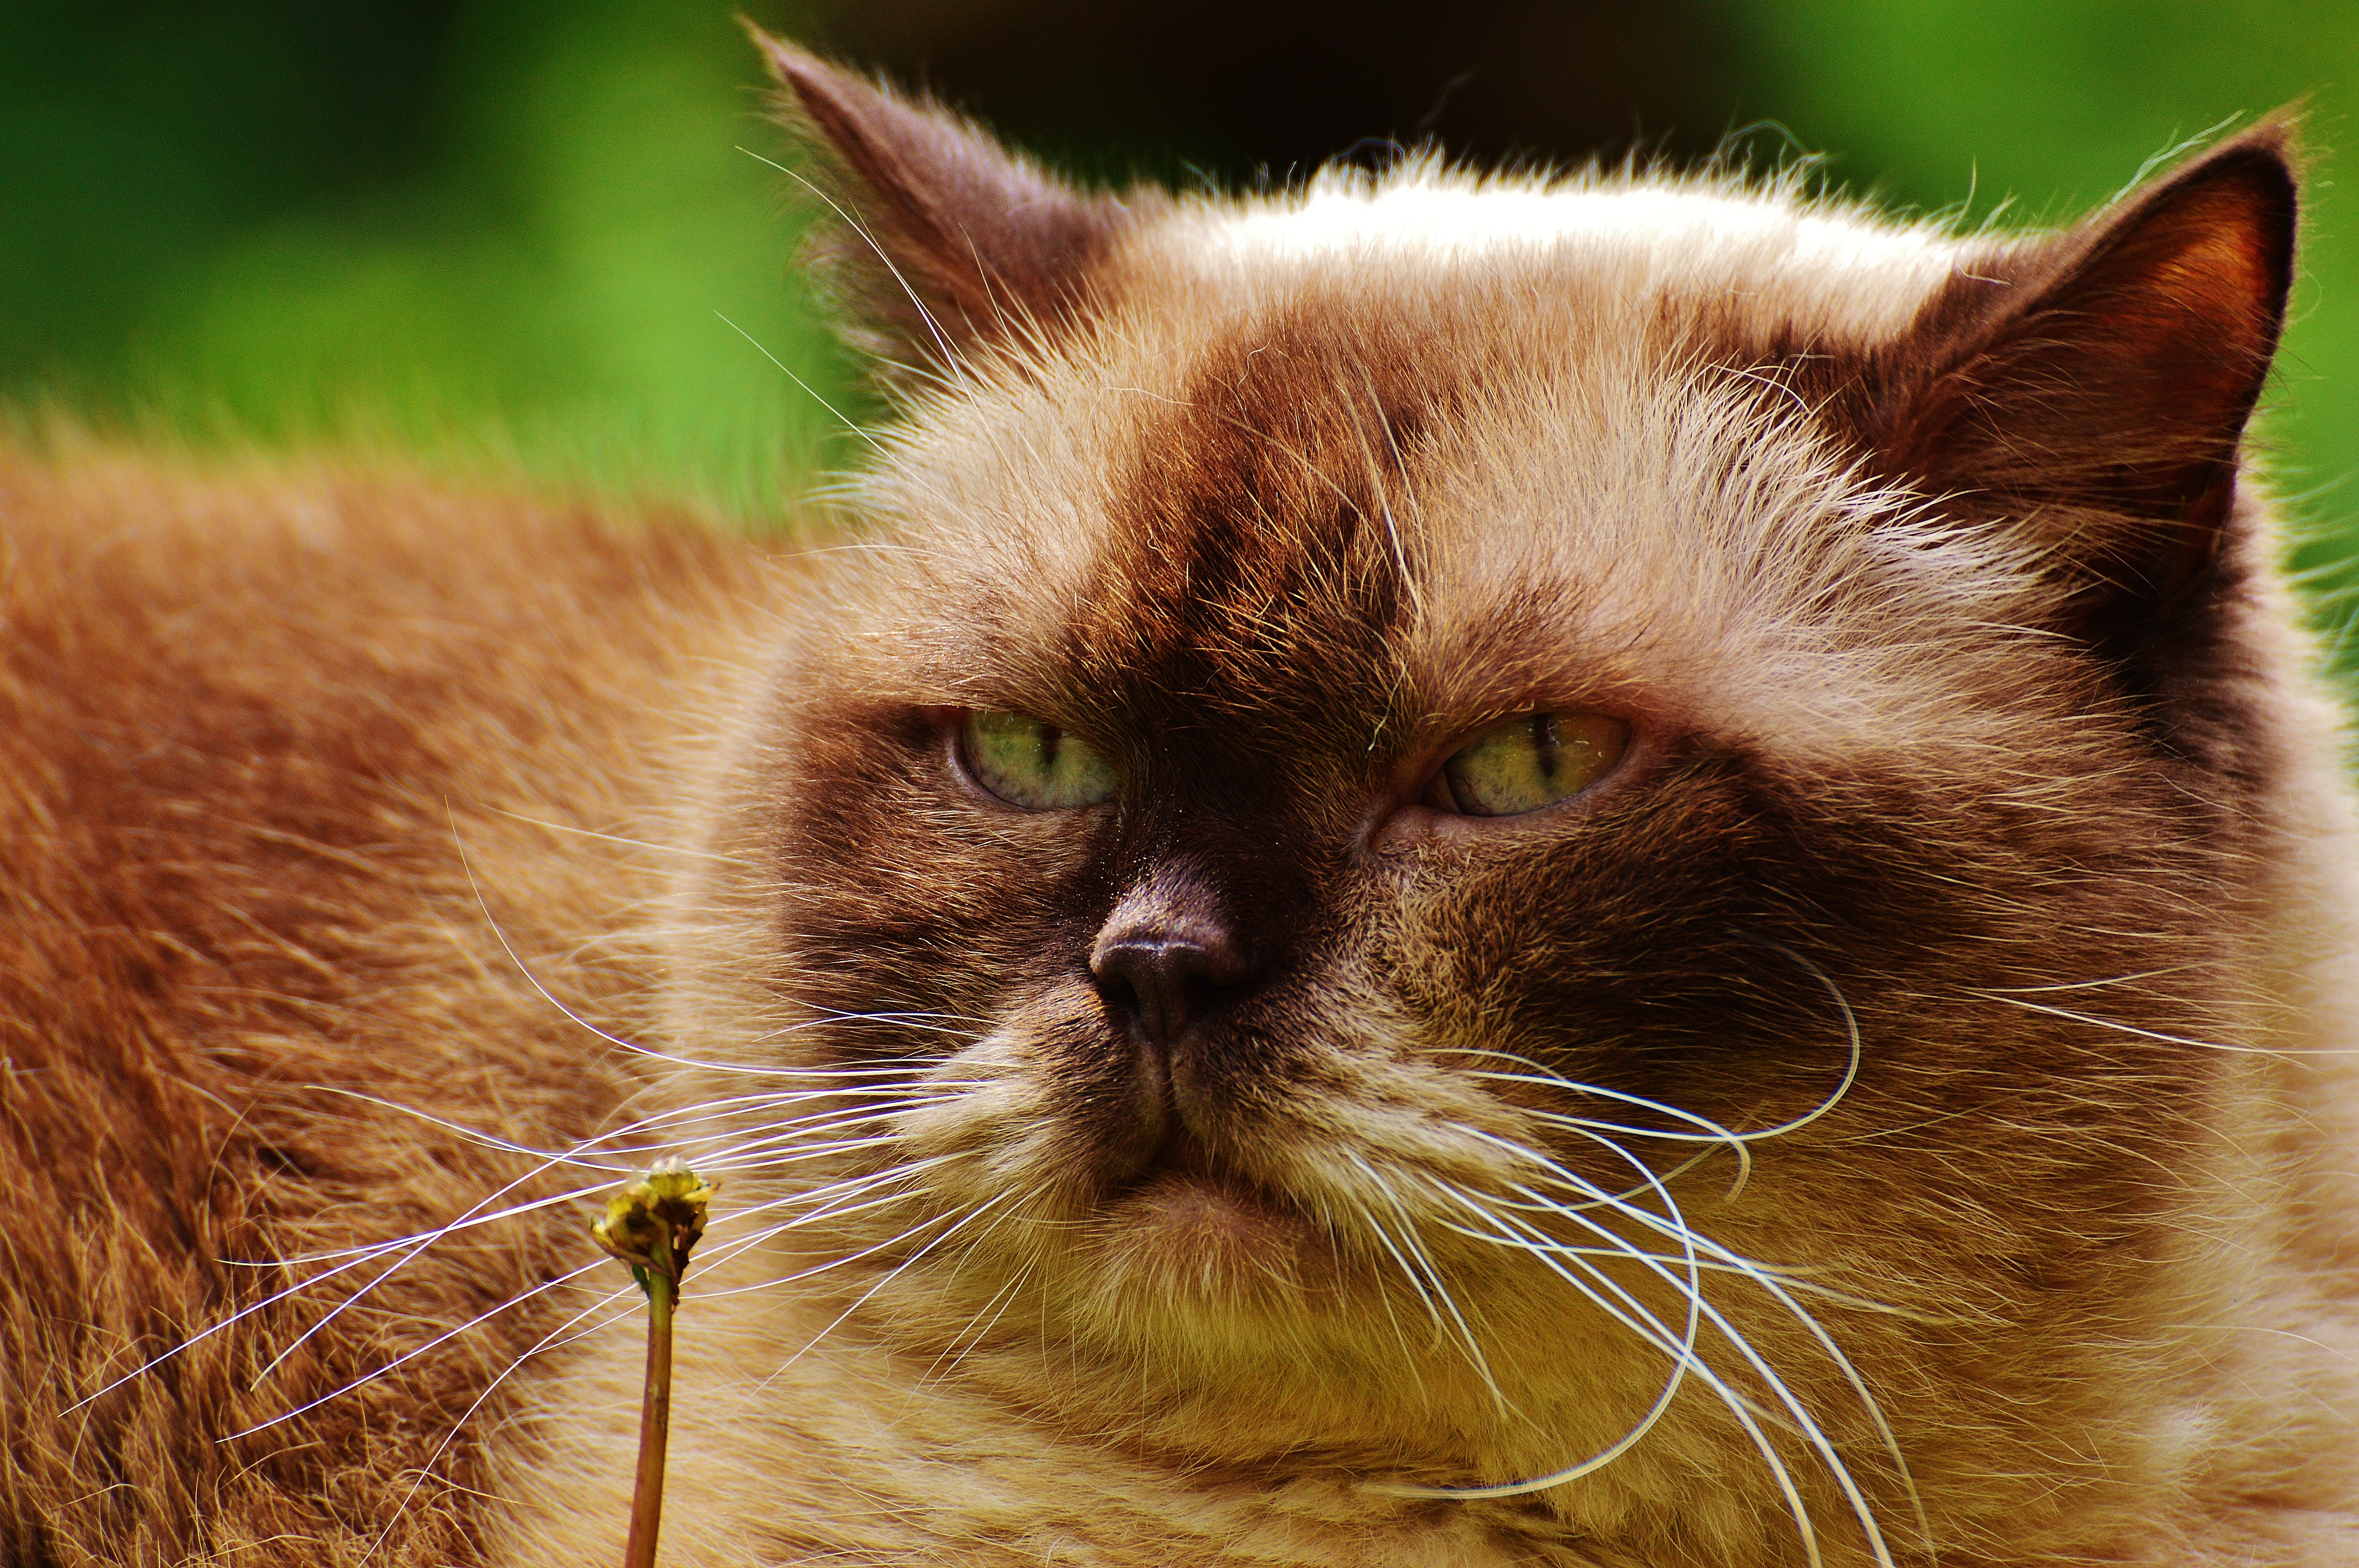
sweet, animal, cute, fur, cat, brown, mammal, fauna, blue eye, close up, thoroughbred, nose, whiskers, snout, beige, adidas, vertebrate, mieze, dreamy, dear, british shorthair, tabby cat, wild cat, small to medium sized cats, cat like mammal, domestic short haired cat